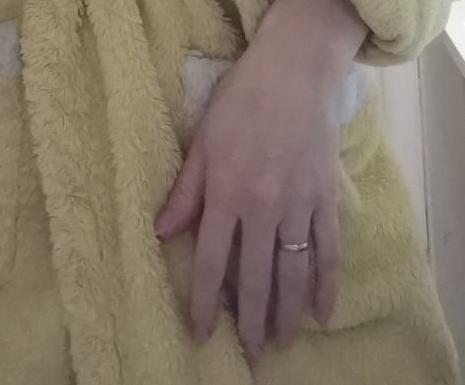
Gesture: no_gesture